Question: How many plates are on the table?
Tambaya: Nawane adadin farantai a kan tebur ɗin?
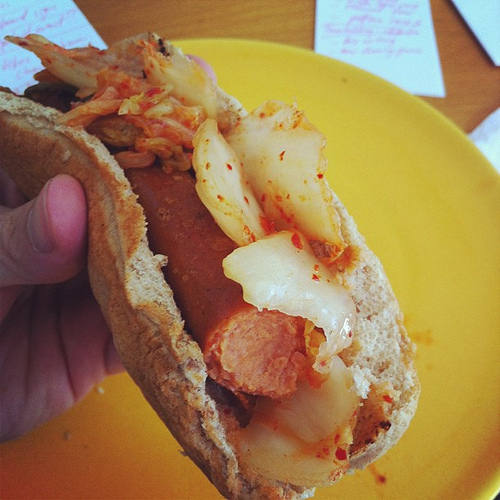
Answer: 1
Amsa: 1